Odacanthini

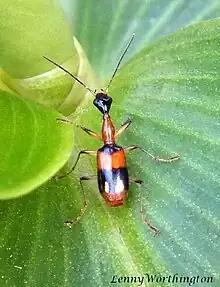
"Ophionea ishiii", Thailand

Odacanthini is a tribe of ground beetles in the family Carabidae. There are more than 40 genera and 680 described species in Odacanthini.